Umbro

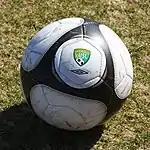
Umbro Dynamis match ball used in the United Soccer League for the 2009–10 season

On 23 October 2007, it was announced Umbro had agreed to be bought out by Nike in a deal worth , the equivalent of 193p per share. The Umbro board recommended to its shareholders they vote in favour of the approach, as it offered a very competitive price for the business. Umbro's share price at the time of the offer was close to 130p. The deal was approved by regulators in December 2007 and concluded in February 2008. With the objective of revitalising the brand, Umbro launched the "Tailored by England" lines. As of 4 June 2009, Umbro signed a deal with Manchester City to supply kits for the team. Wearing Umbro kits, Manchester City won their first major trophy in 34 years.